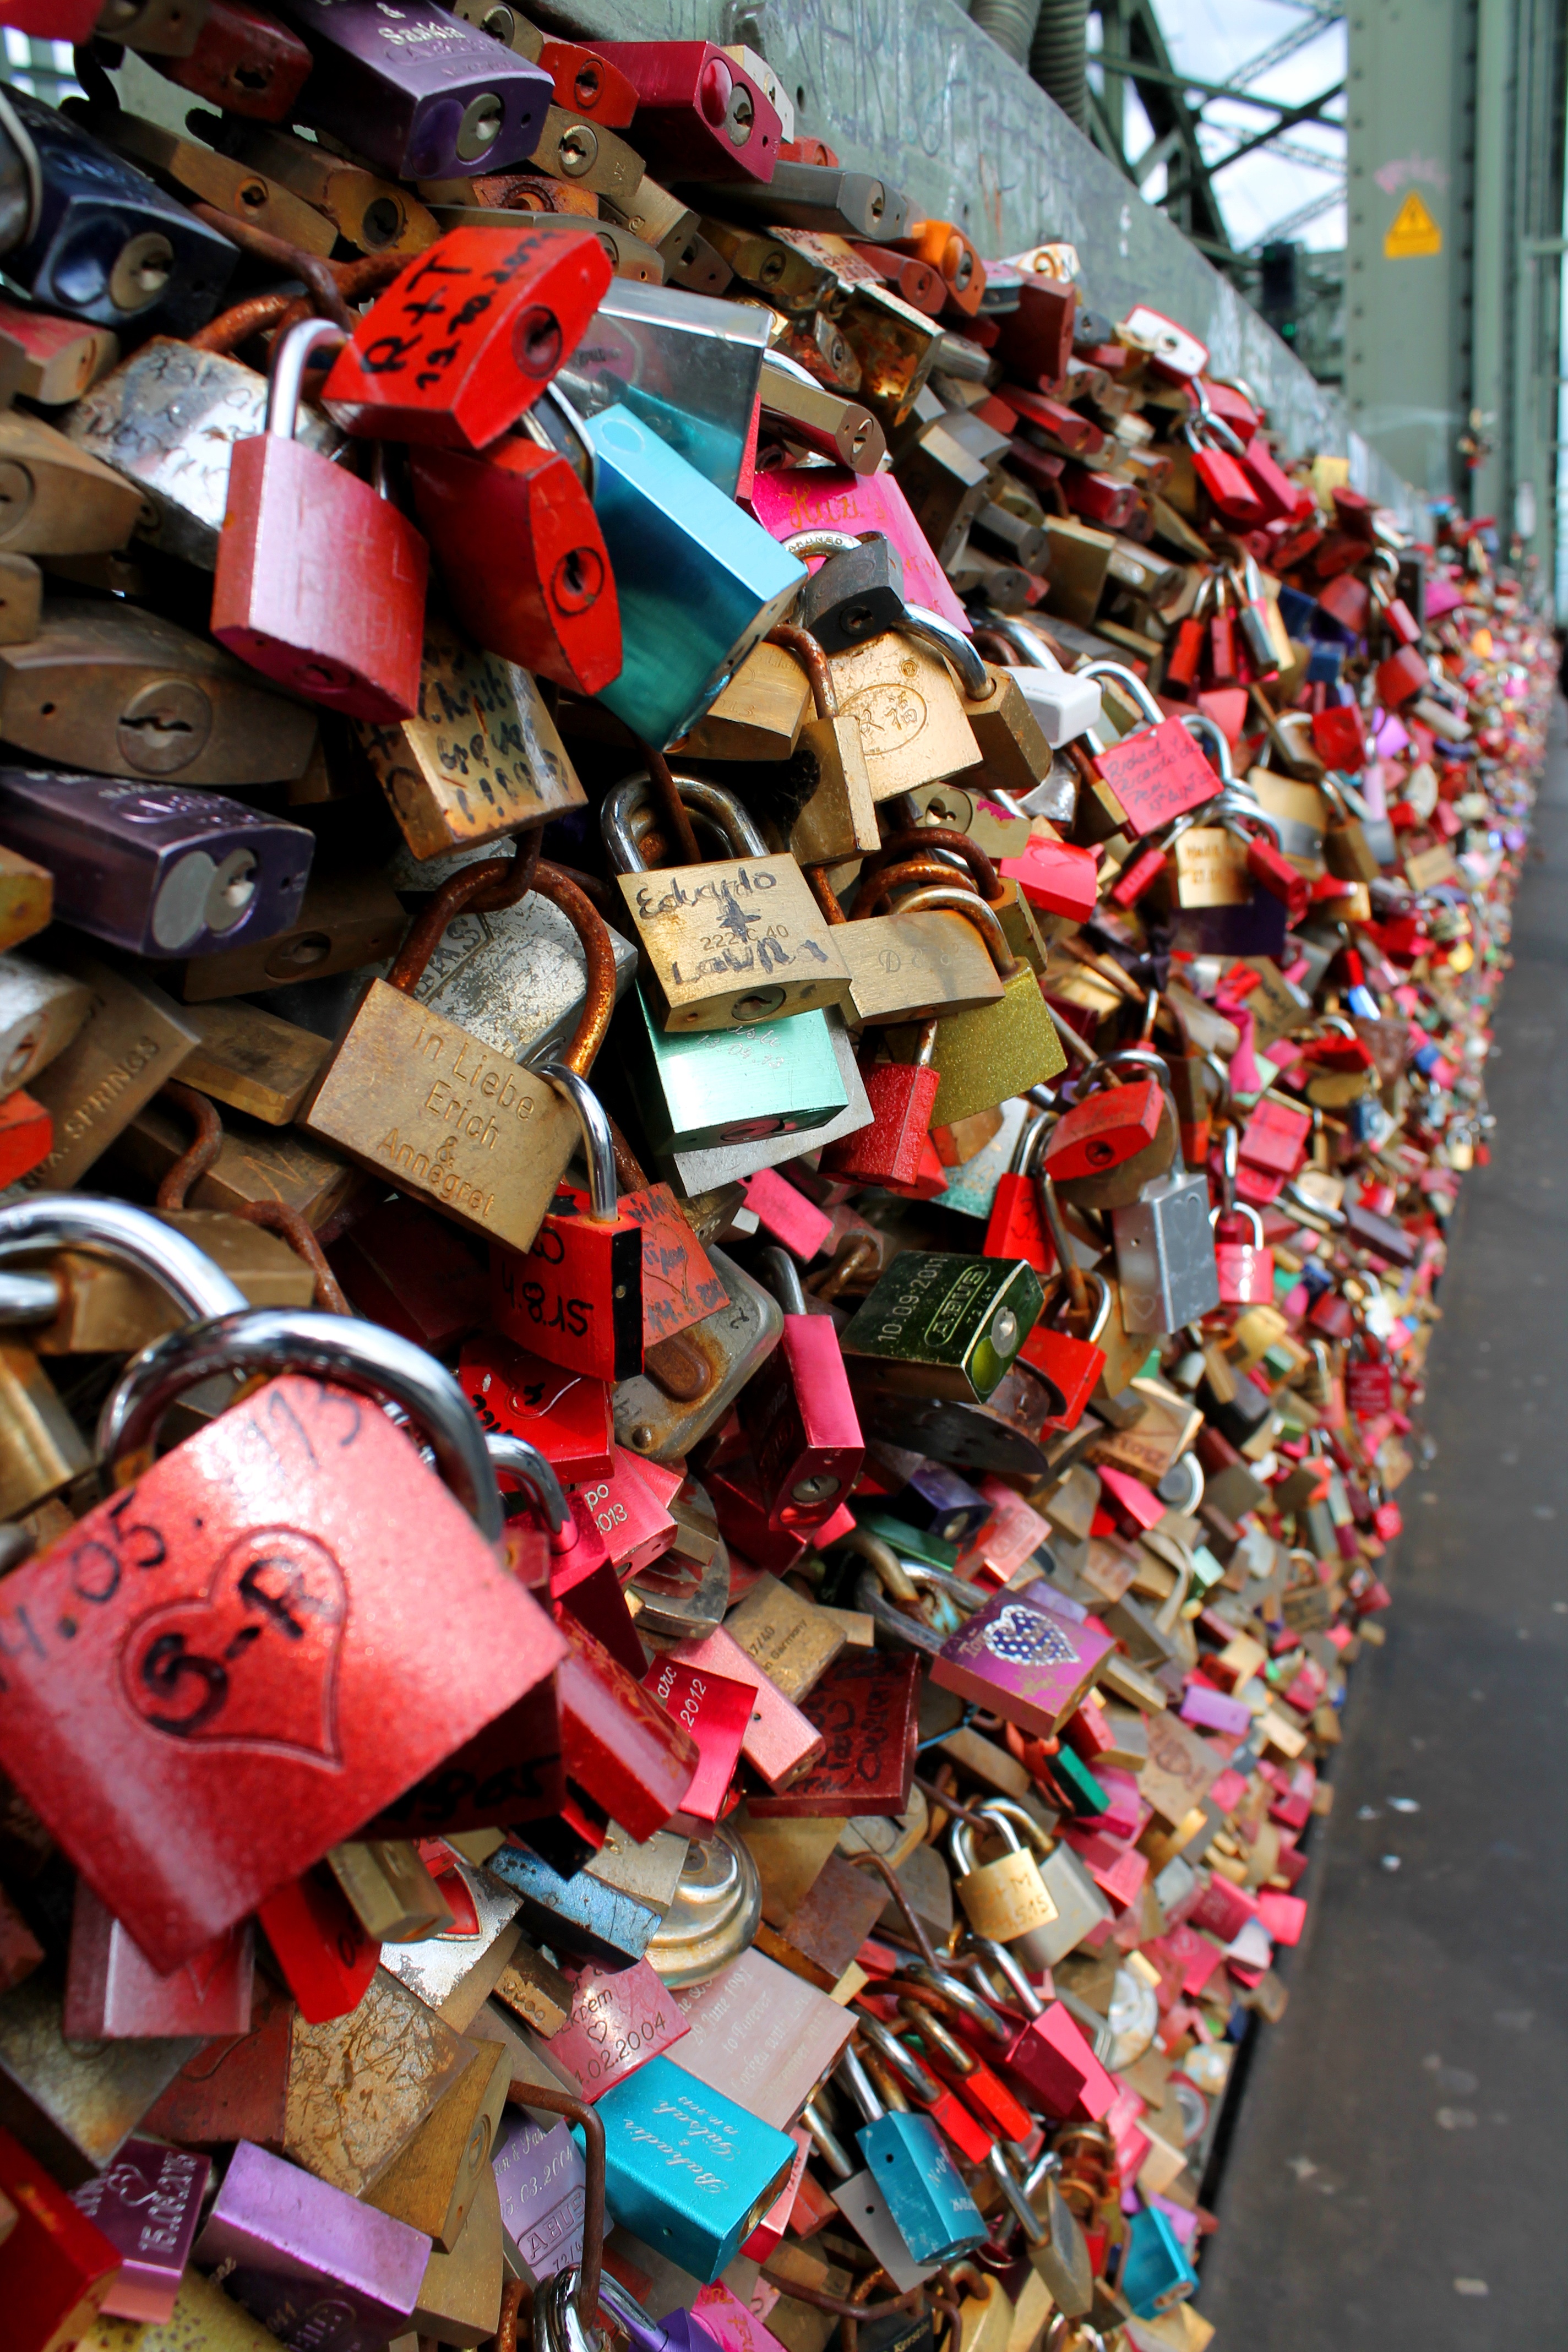
food, color, market, public space, art, waste, scrap